Superman and Lois Lane

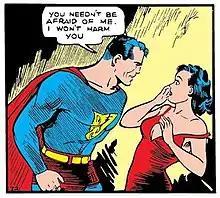
Lois Lane meets Superman in "Action Comics" #1 (June 1938), art by Joe Shuster.

Superman/Clark Kent and Lois Lane first appeared in "Action Comics" #1 (June 1938). Their first story together includes a sequence in which Clark behaves in a cowardly fashion, leaving Lois to defend herself against an aggressive man, from whom Superman later saves her. From then on, Clark was established as a shy man attracted to Lois, while she was interested in his heroic alter ego, Superman. This remained the status quo in the comics for decades, though Lois did warm up to Clark for the most part; yet their relationship could not really advance with Lois left out of Clark's secret and the Clark Kent persona is a disguise.